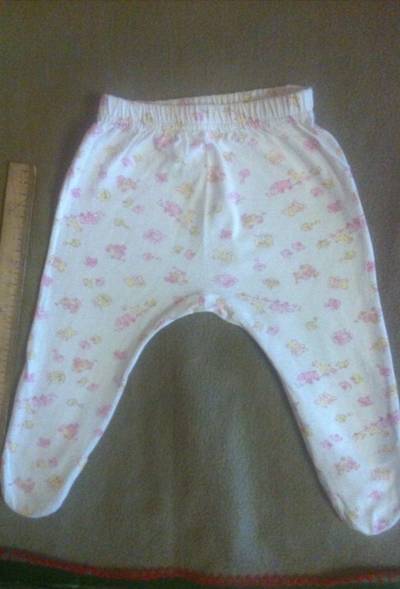
Waste category: clothes